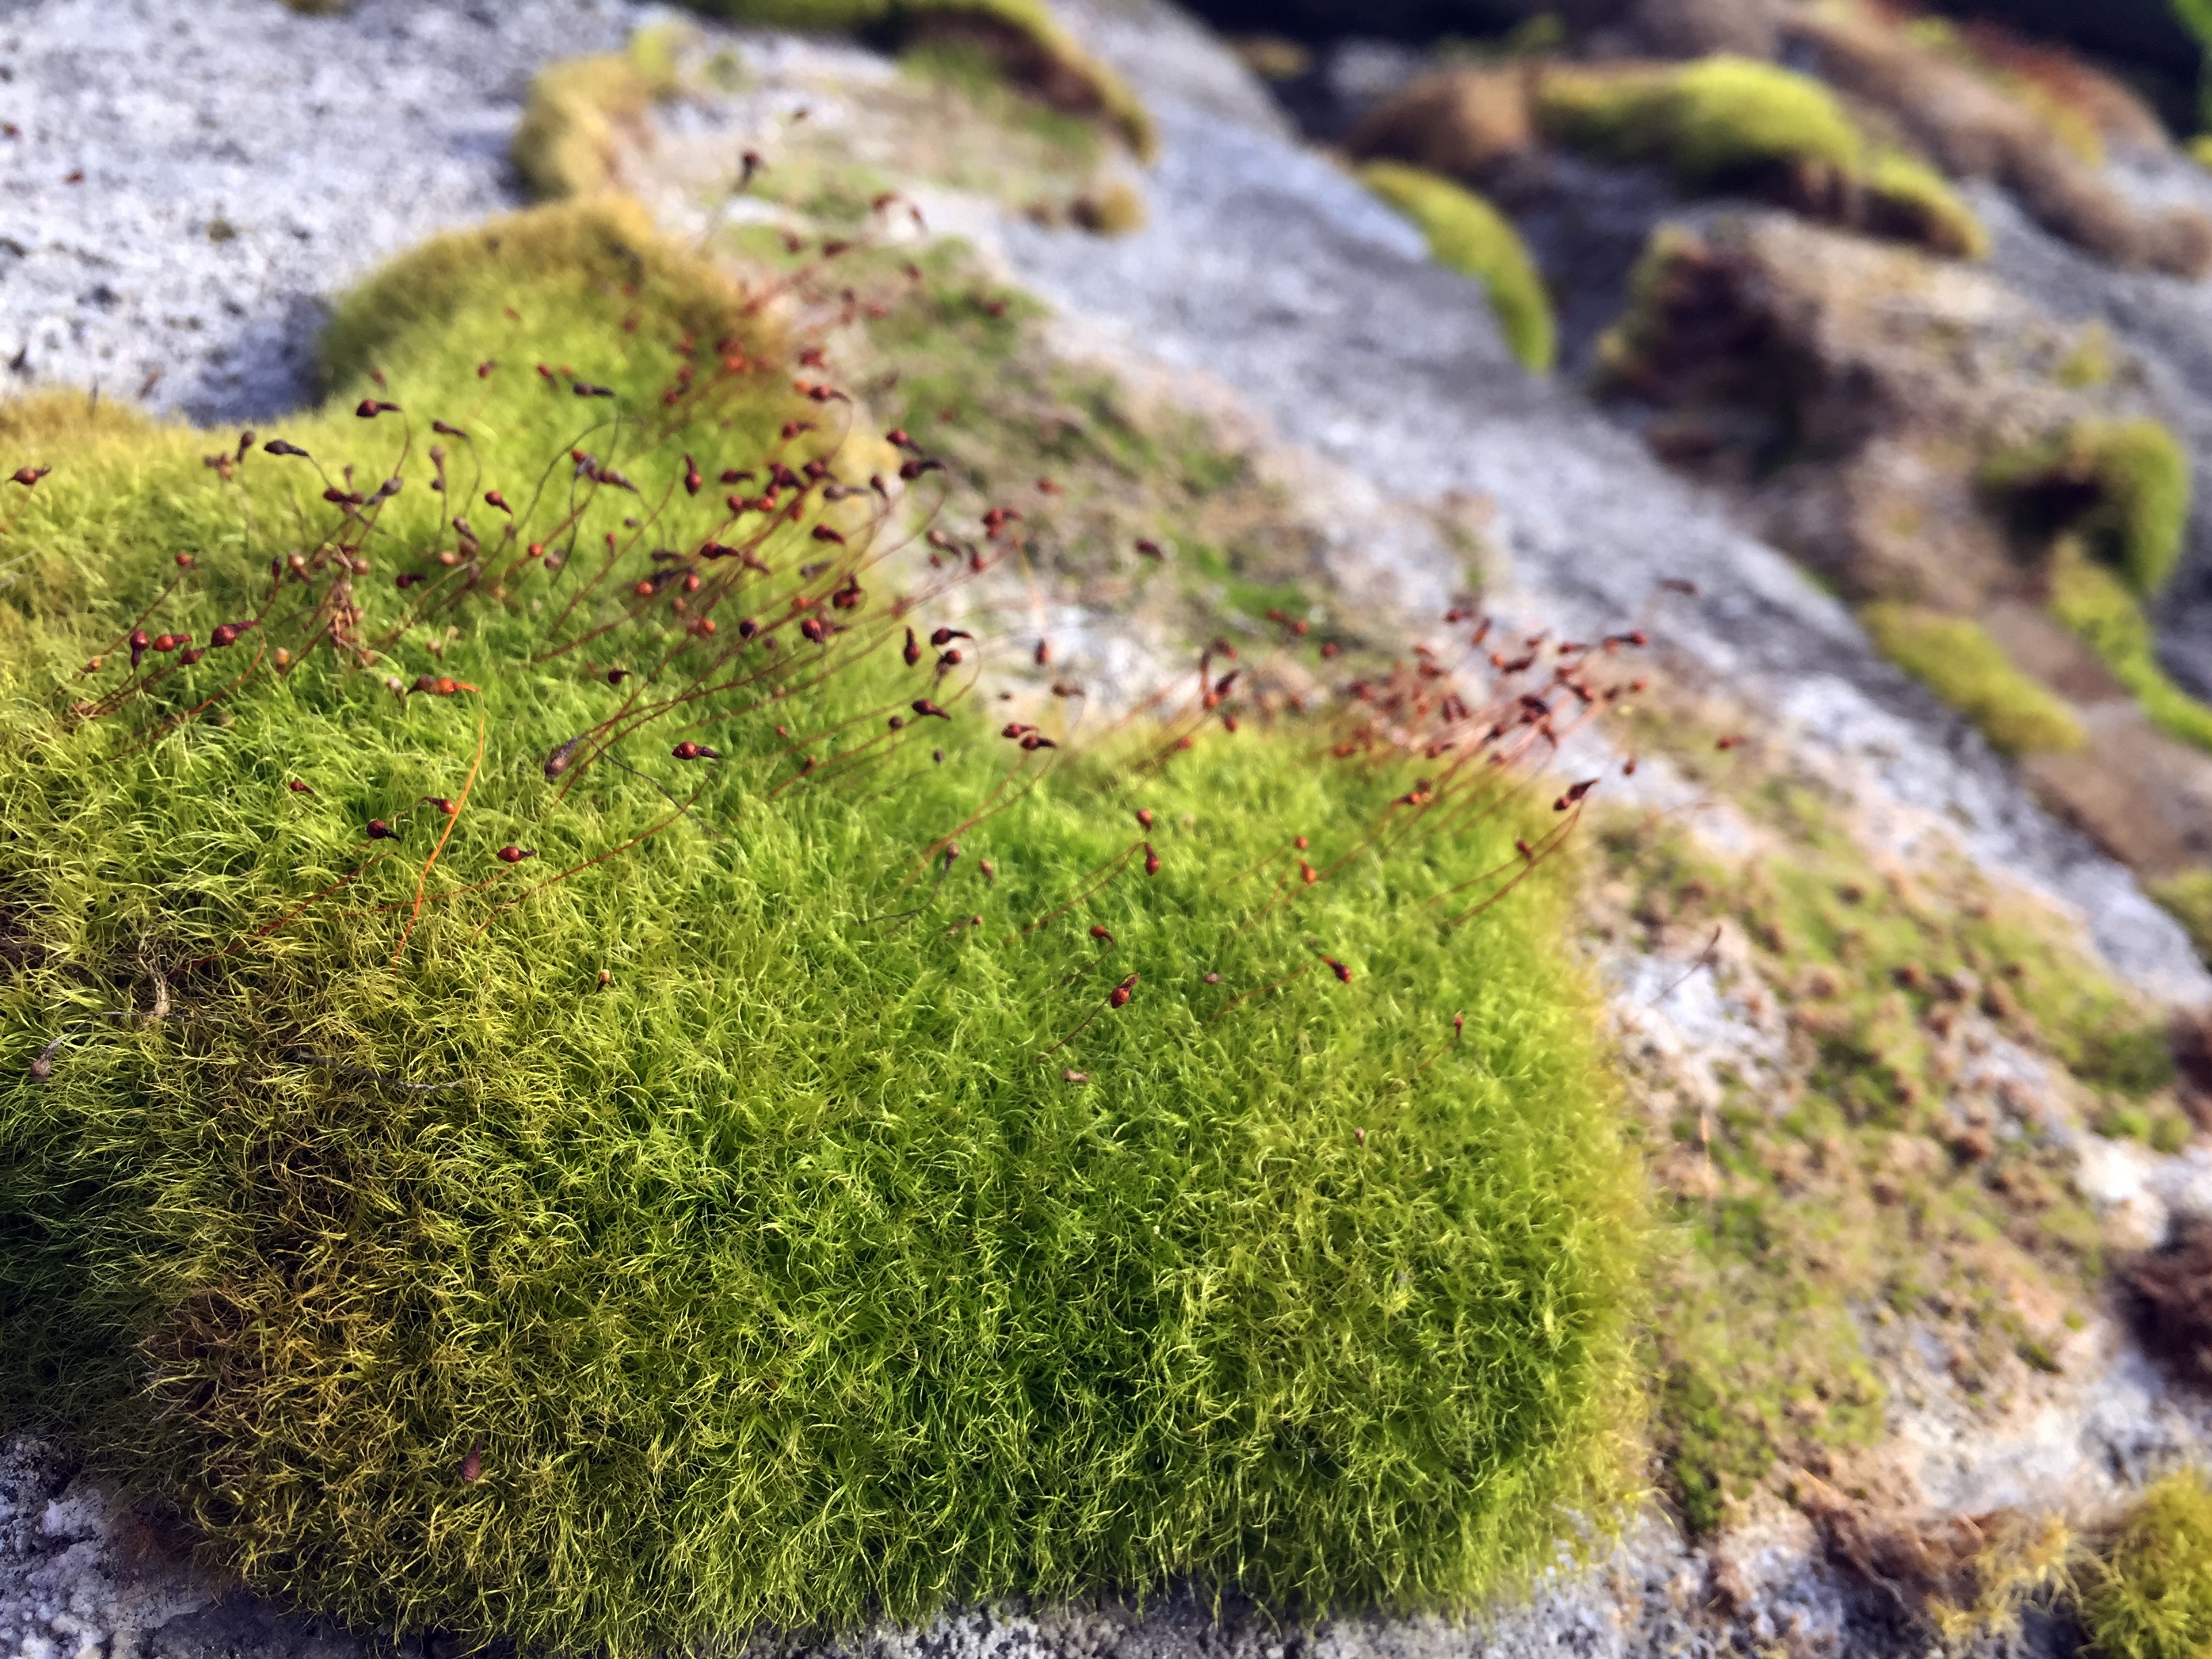
tree, grass, plant, leaf, flower, moss, green, soil, botany, flora, algae, vegetation, shrub, green algae, grass family, land plant, non vascular land plant